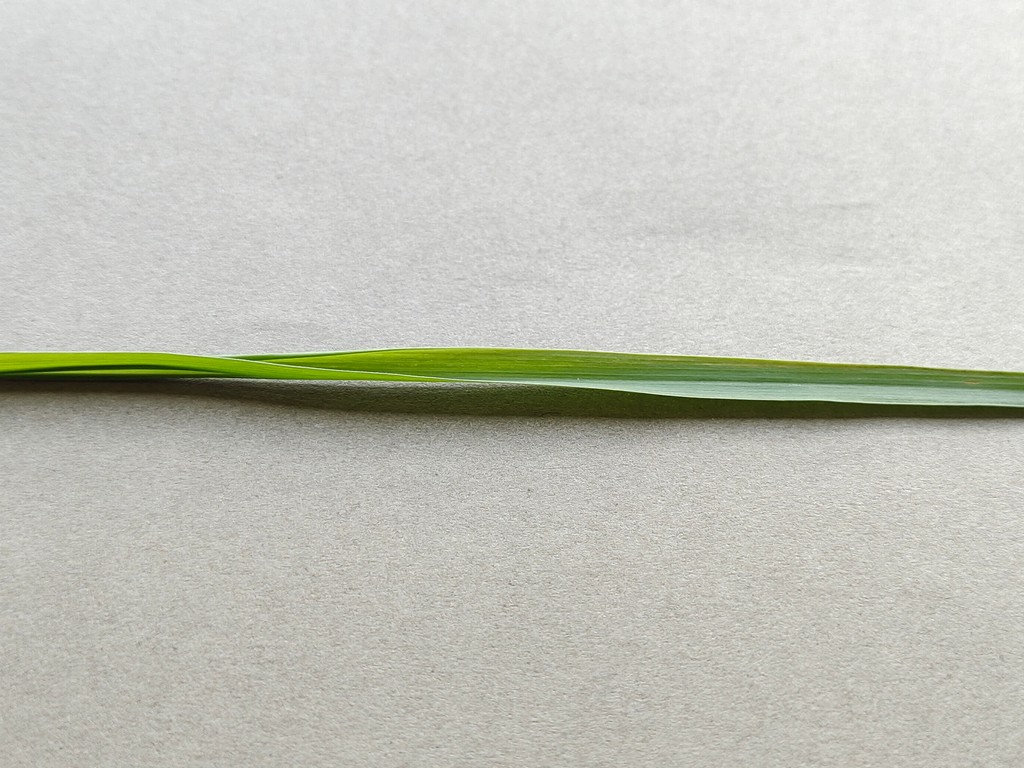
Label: Healthy